Ray Garofalo

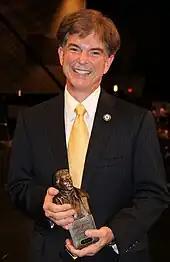
Garofalo receiving the Louisiana Family Forum Outstanding Family Advocate Award

Garofalo won the state House position in the general election held on November 19, 2011, when he defeated Democrat Chad Lauga, 7,153 (53.3 percent) to 6,262 (46.7 percent). The incumbent Democrat Reed S. Henderson did not seek reelection.